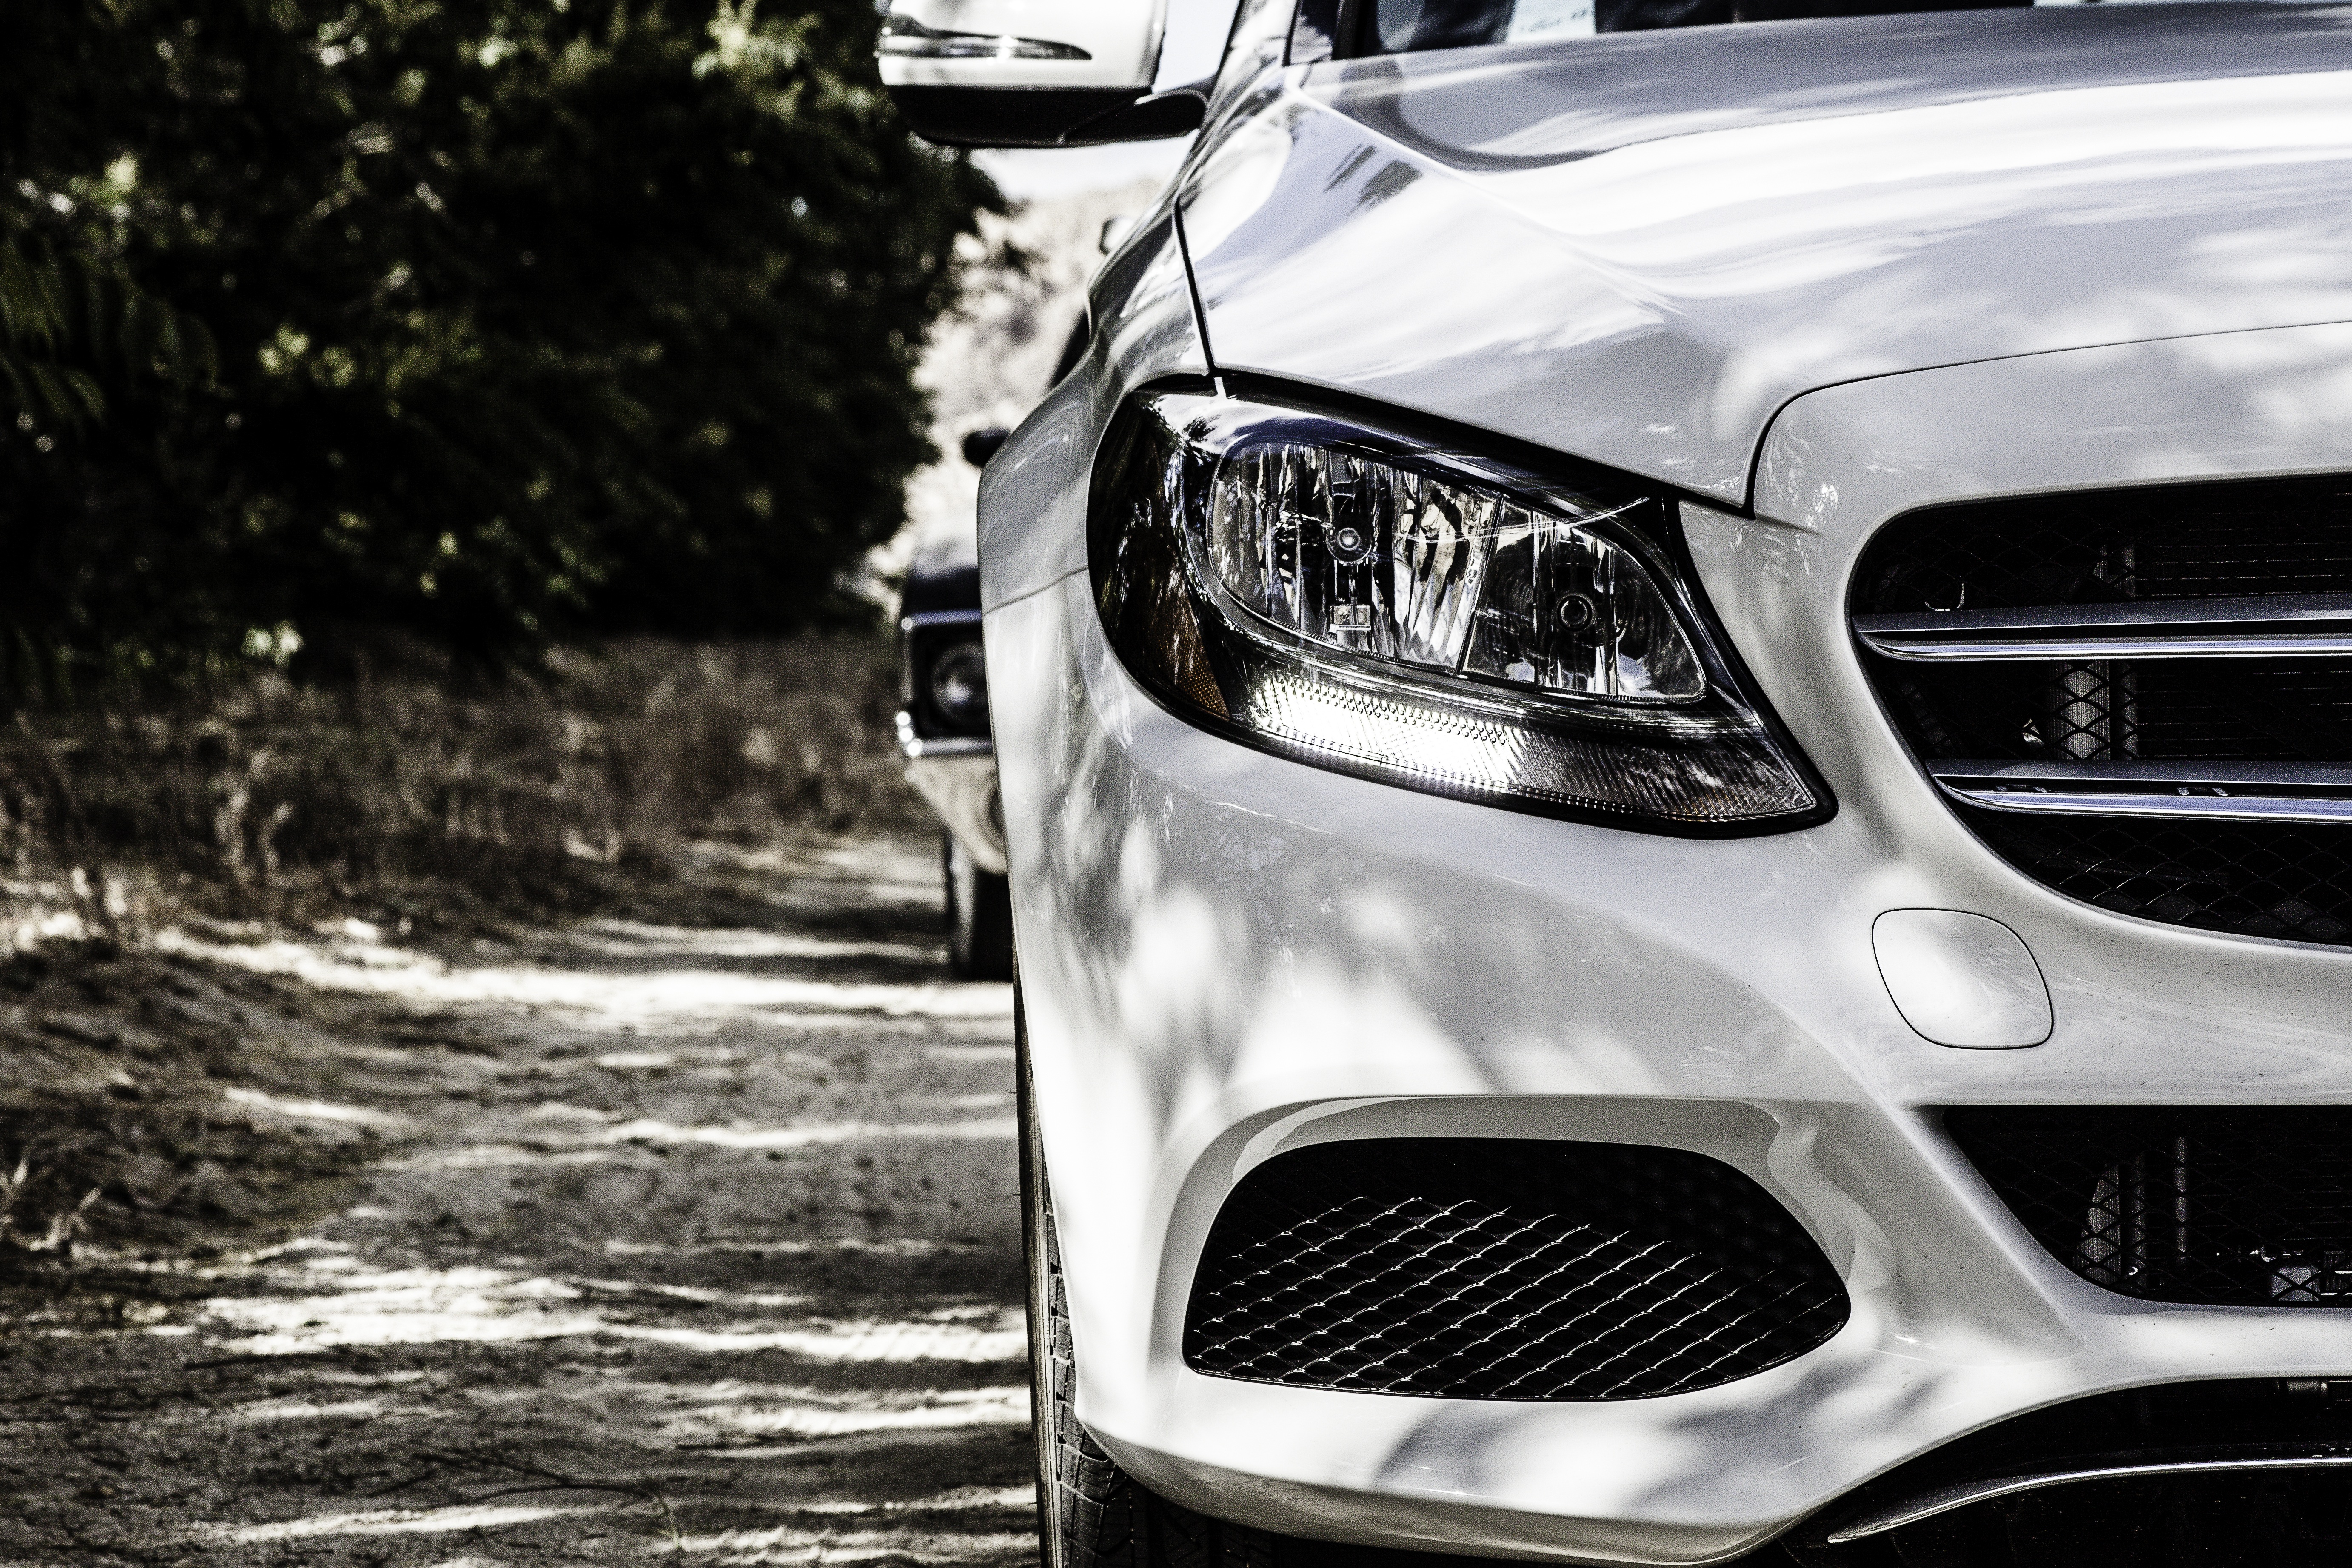
technology, white, car, wheel, automobile, transportation, vehicle, symbol, drive, auto, modern, grille, automotive, sports car, grill, bumper, luxury, design, rim, motor, sedan, new, mercedes, european, german, fast, mercedes benz, benz, land vehicle, automobile make, automotive exterior, compact car, automotive design, luxury vehicle, sports sedan, mercedes benz w212